General Post Office

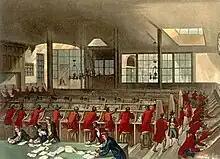
The sorting room at the General Letter Office, Lombard Street, 1809 (as pictured in The Microcosm of London).

Under the Commonwealth the Post Office was farmed to John Manley and John Thurloe, successively. In 1657 an Act of Parliament entitled "Postage of England, Scotland and Ireland Settled" set up a postal system for the whole of the British Isles (the nations of which had been unified under Oliver Cromwell as a result of the Wars of the Three Kingdoms), stating that 'there shall be one General Post-Office, and one office stiled the Postmaster-Generall of England and Comptroller of the Post-Office'. The Act also reasserted the postal monopoly for letter delivery and for post-horses; and it set new rates both for carriage of letters and for 'riding post'. During the Commonwealth, what had been a weekly post service to and from London was increased to a thrice-weekly service: letters were despatched from the General Letter Office in London every Tuesday, Thursday and Saturday evening, while the inbound post arrived early in the morning on Mondays, Wednesdays and Fridays. Usually the recipient of the post paid the fee (and had the right to refuse to accept the item if they did not wish to pay); the charge was based on the distance the item had been carried so the Post Office had to keep a separate account for each item. An executive ordinance of 1654 granted Members of Parliament (and certain other office-holders) a 'franking privilege', meaning that their letters would be conveyed free of charge (an arrangement, much taken advantage of over the years, which would remain in place until 1840).